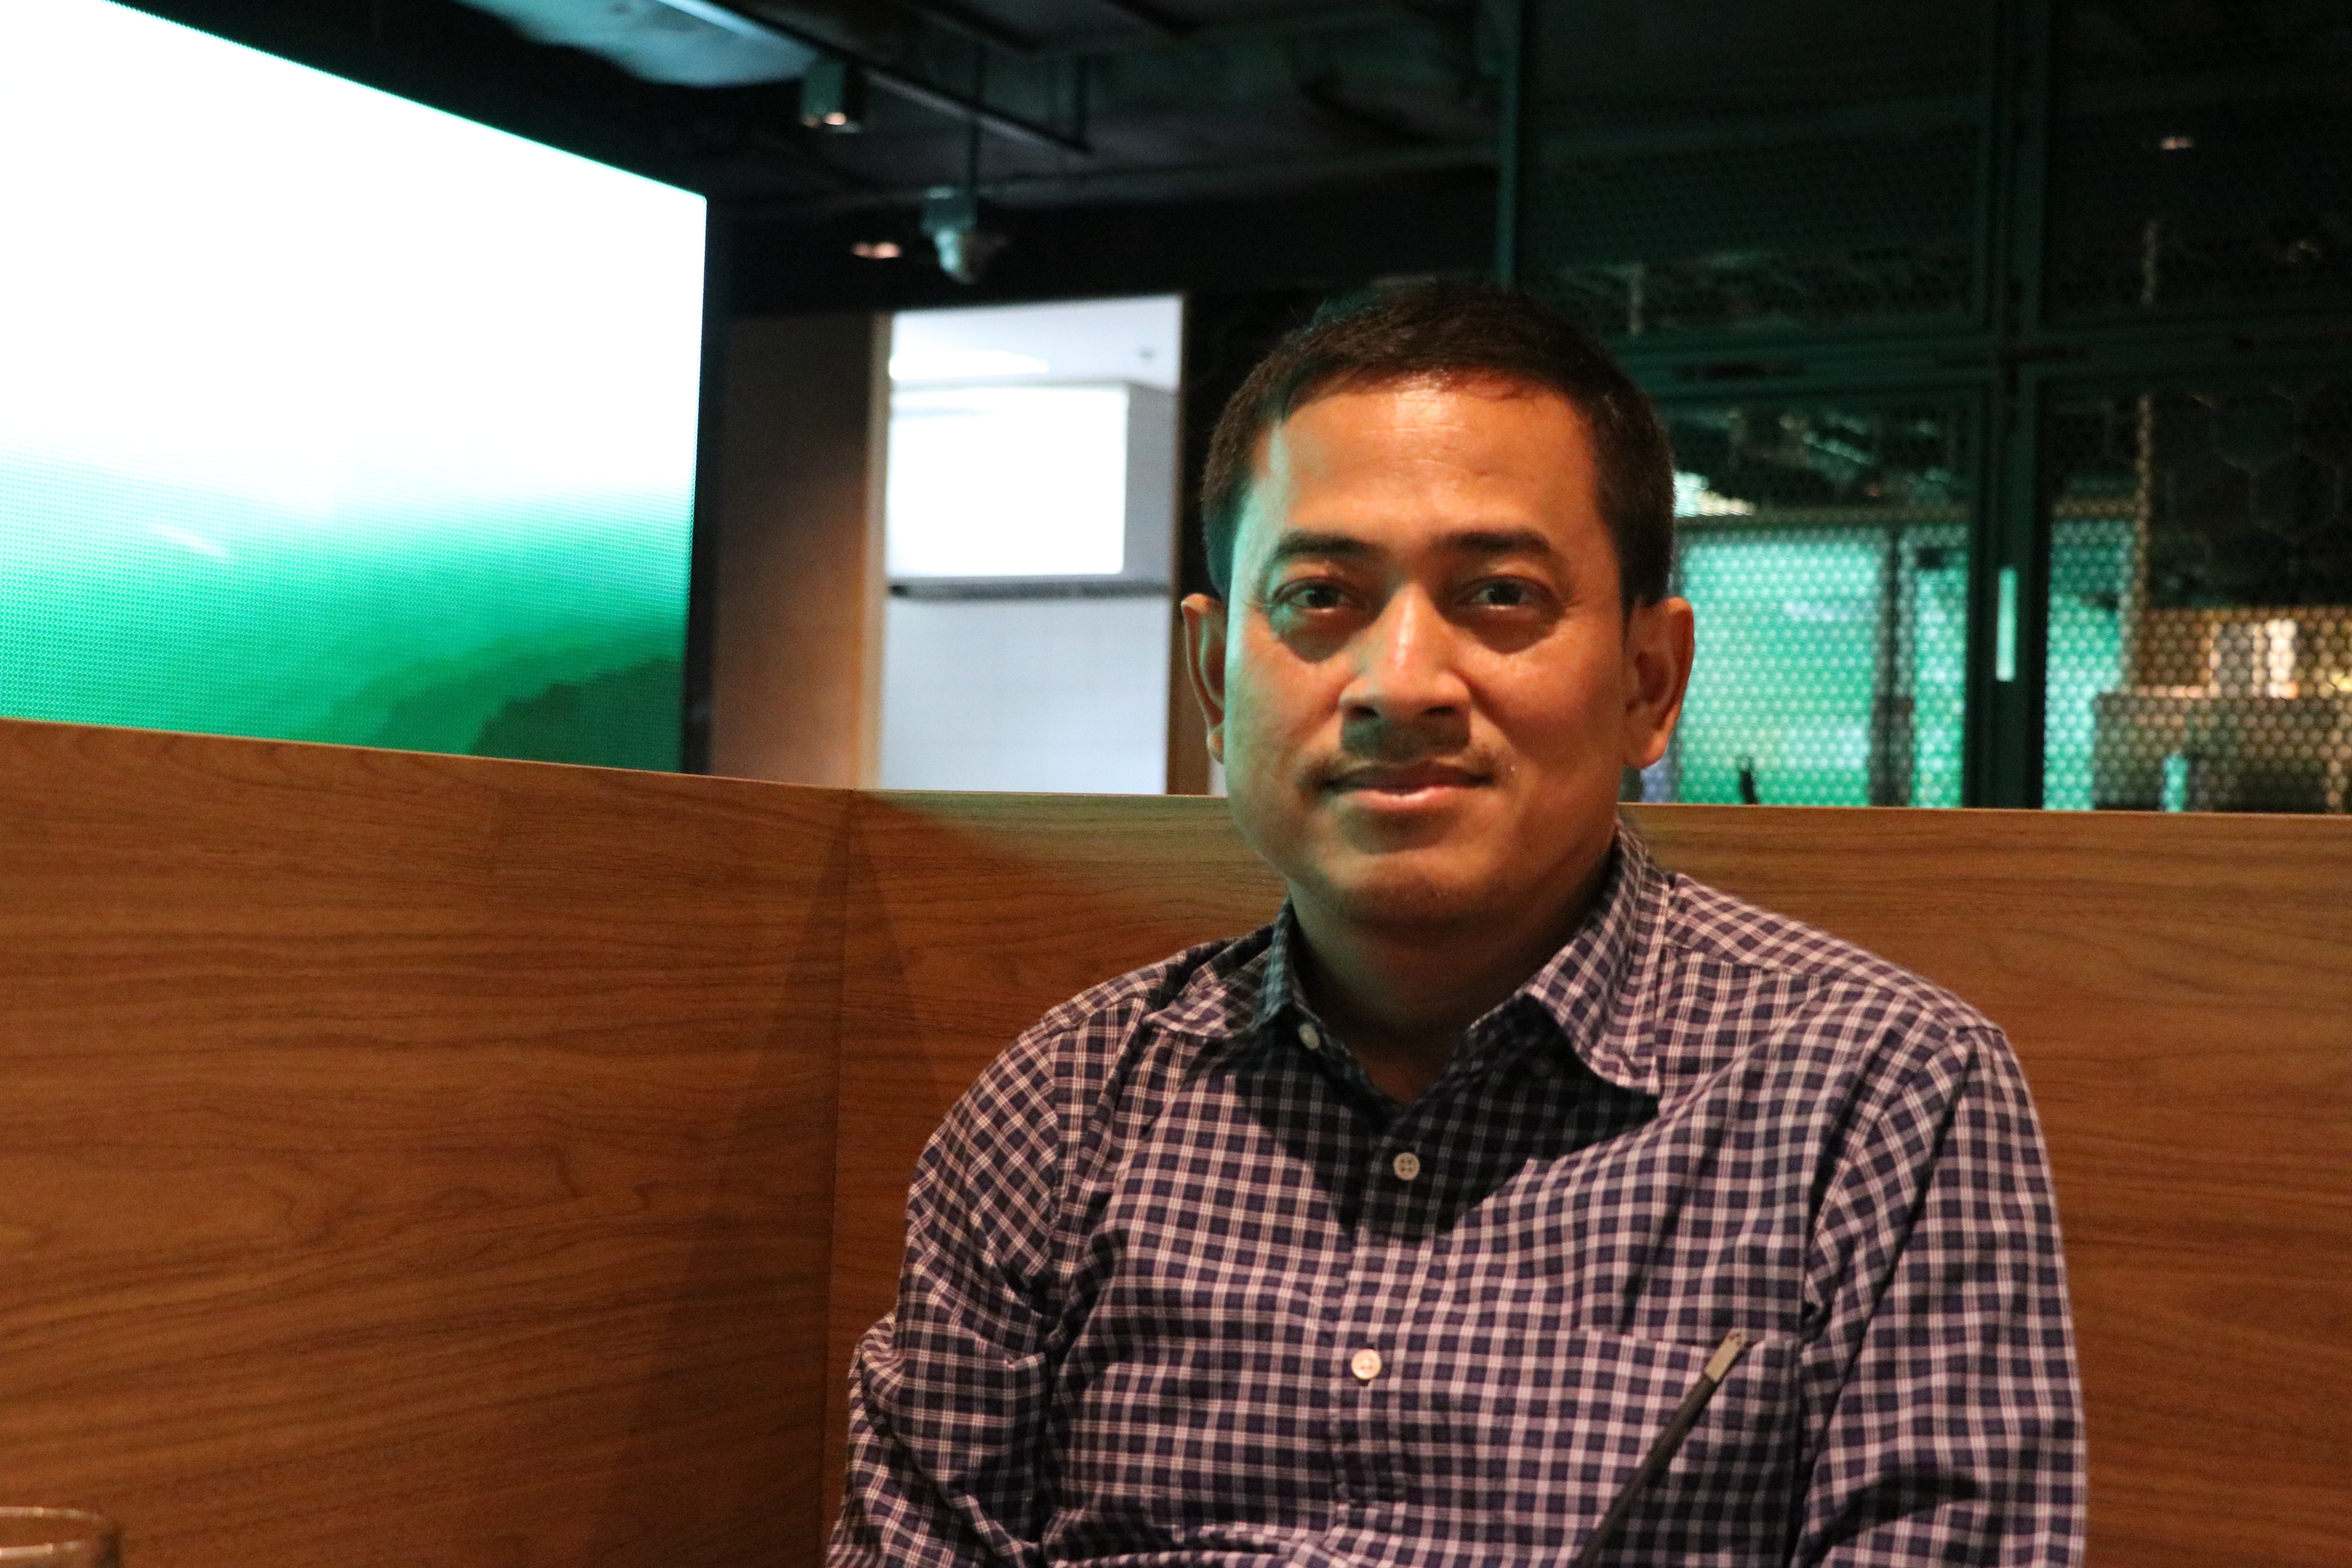
person, professional